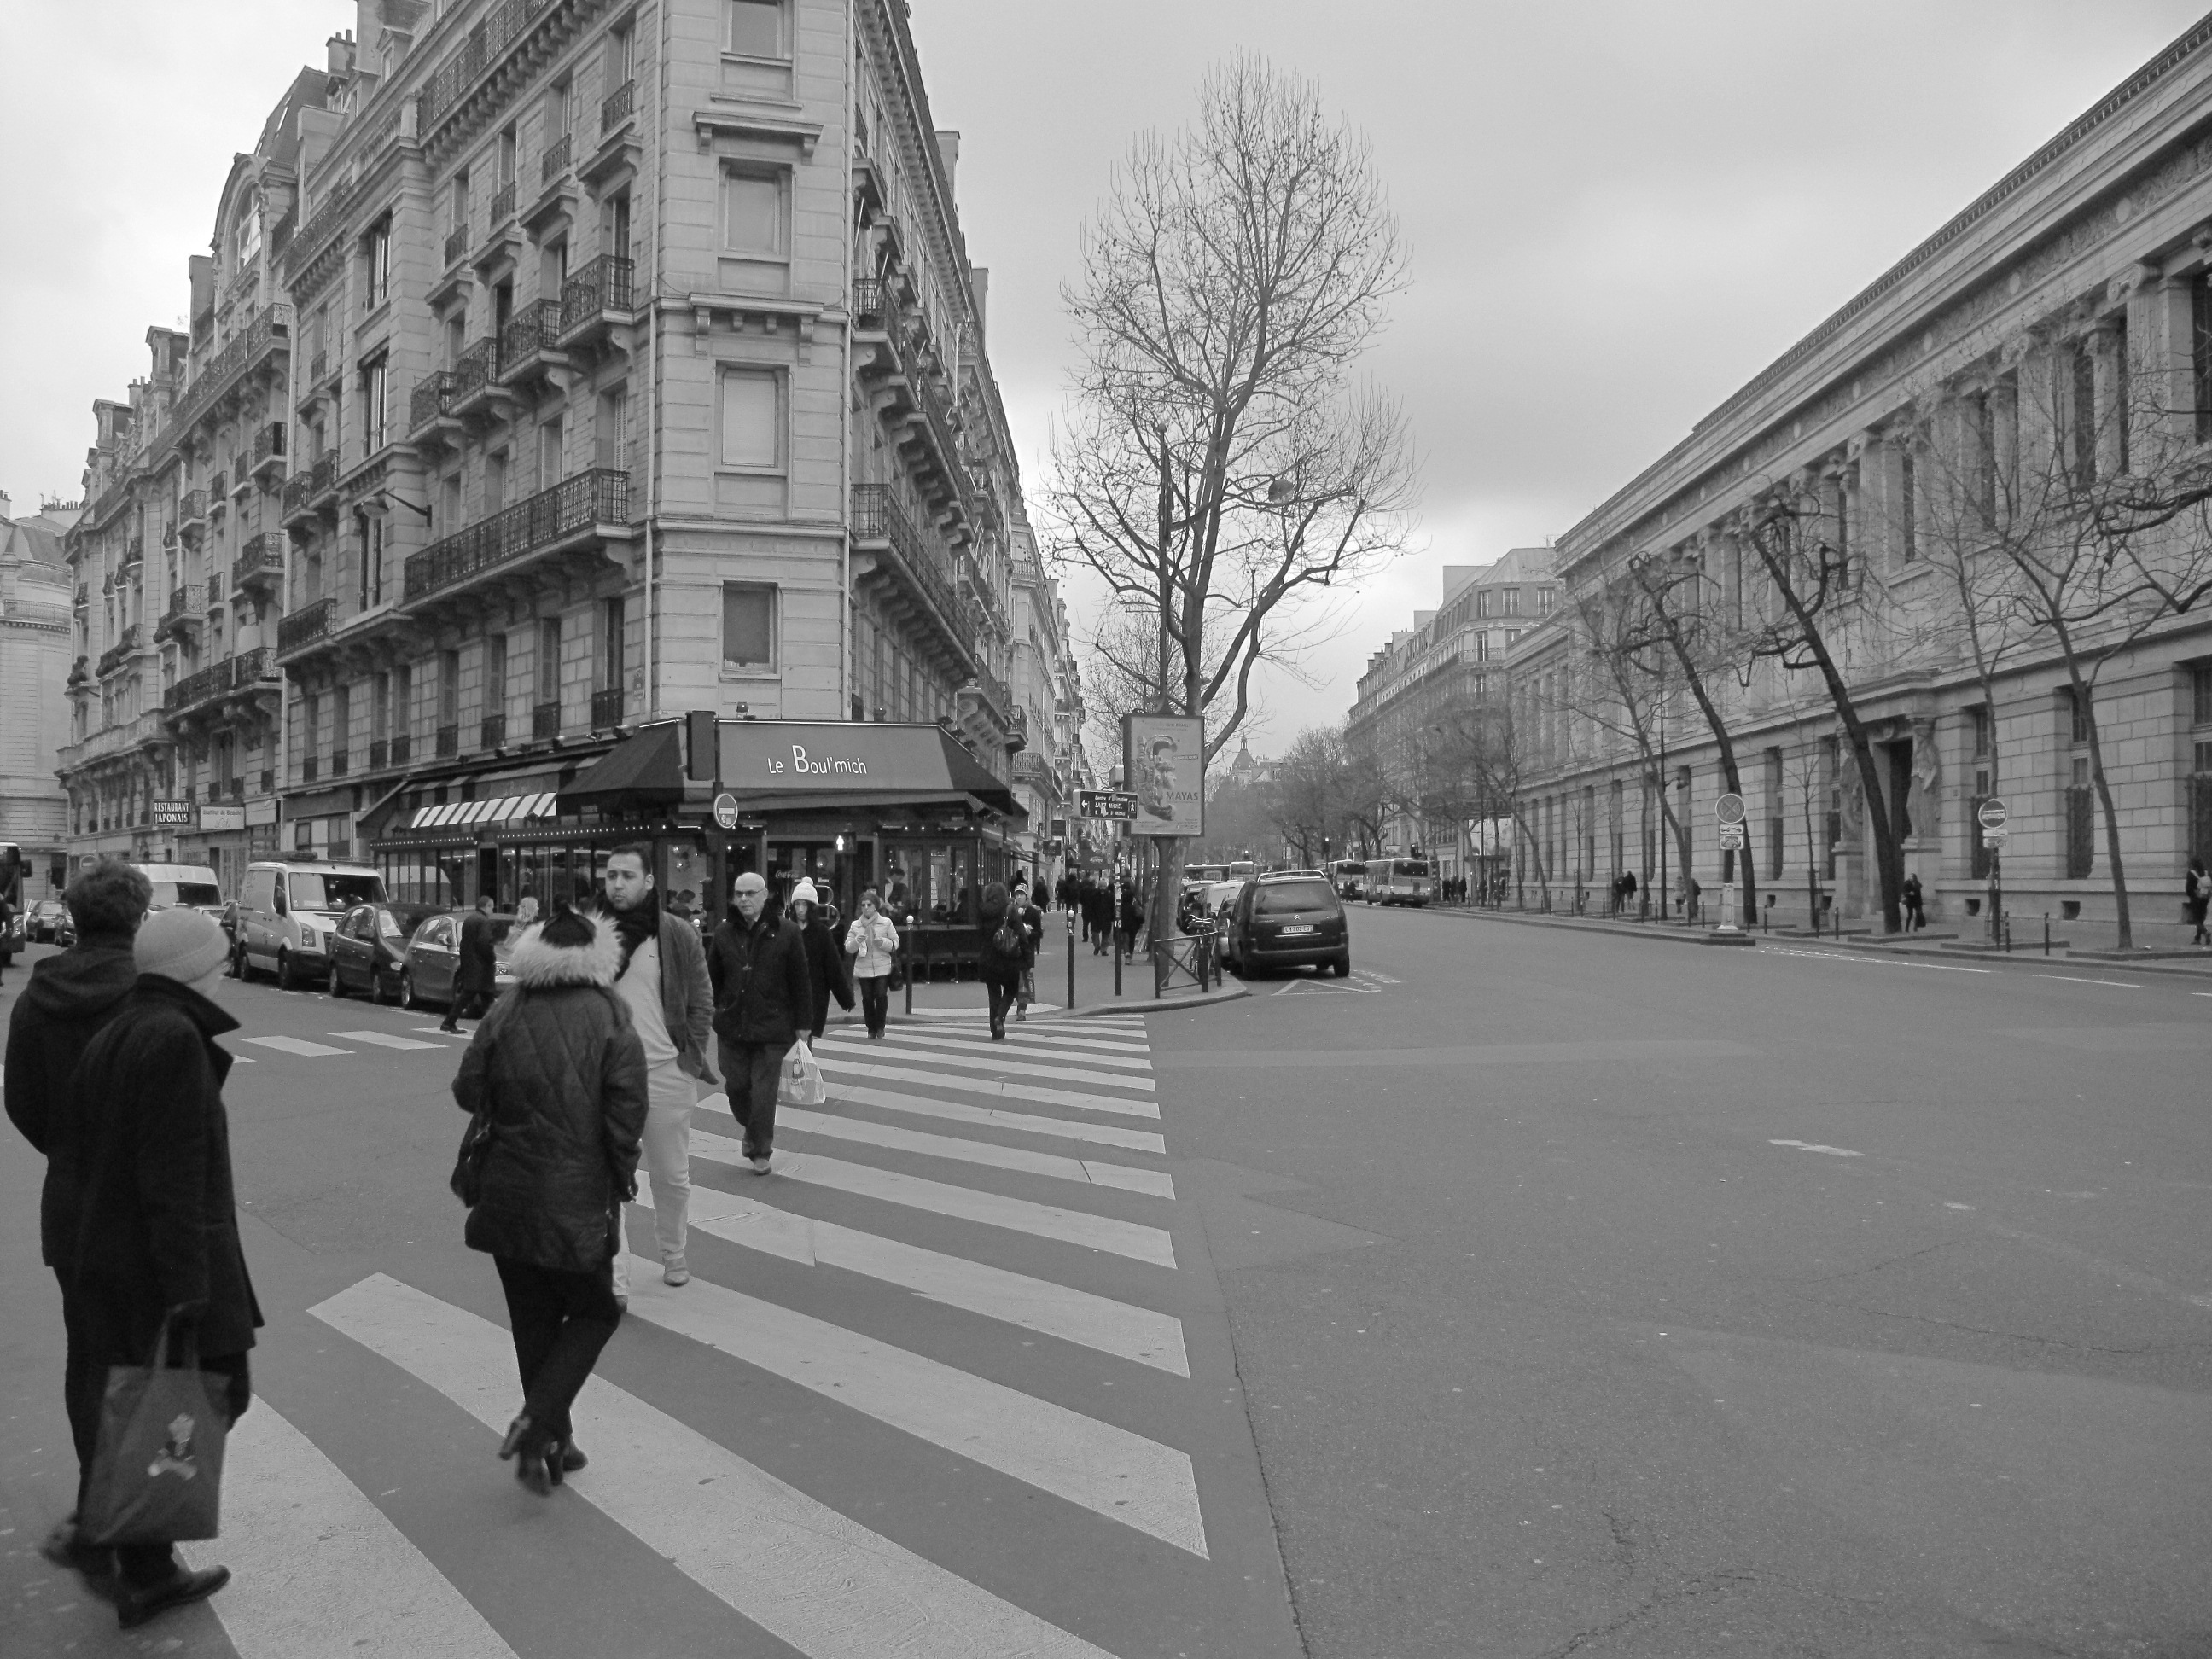
pedestrian, black and white, architecture, road, street, building, city, paris, cityscape, downtown, facade, monochrome, lane, infrastructure, photograph, snapshot, shape, neighbourhood, pedestrian crossing, urban area, monochrome photography, human settlement